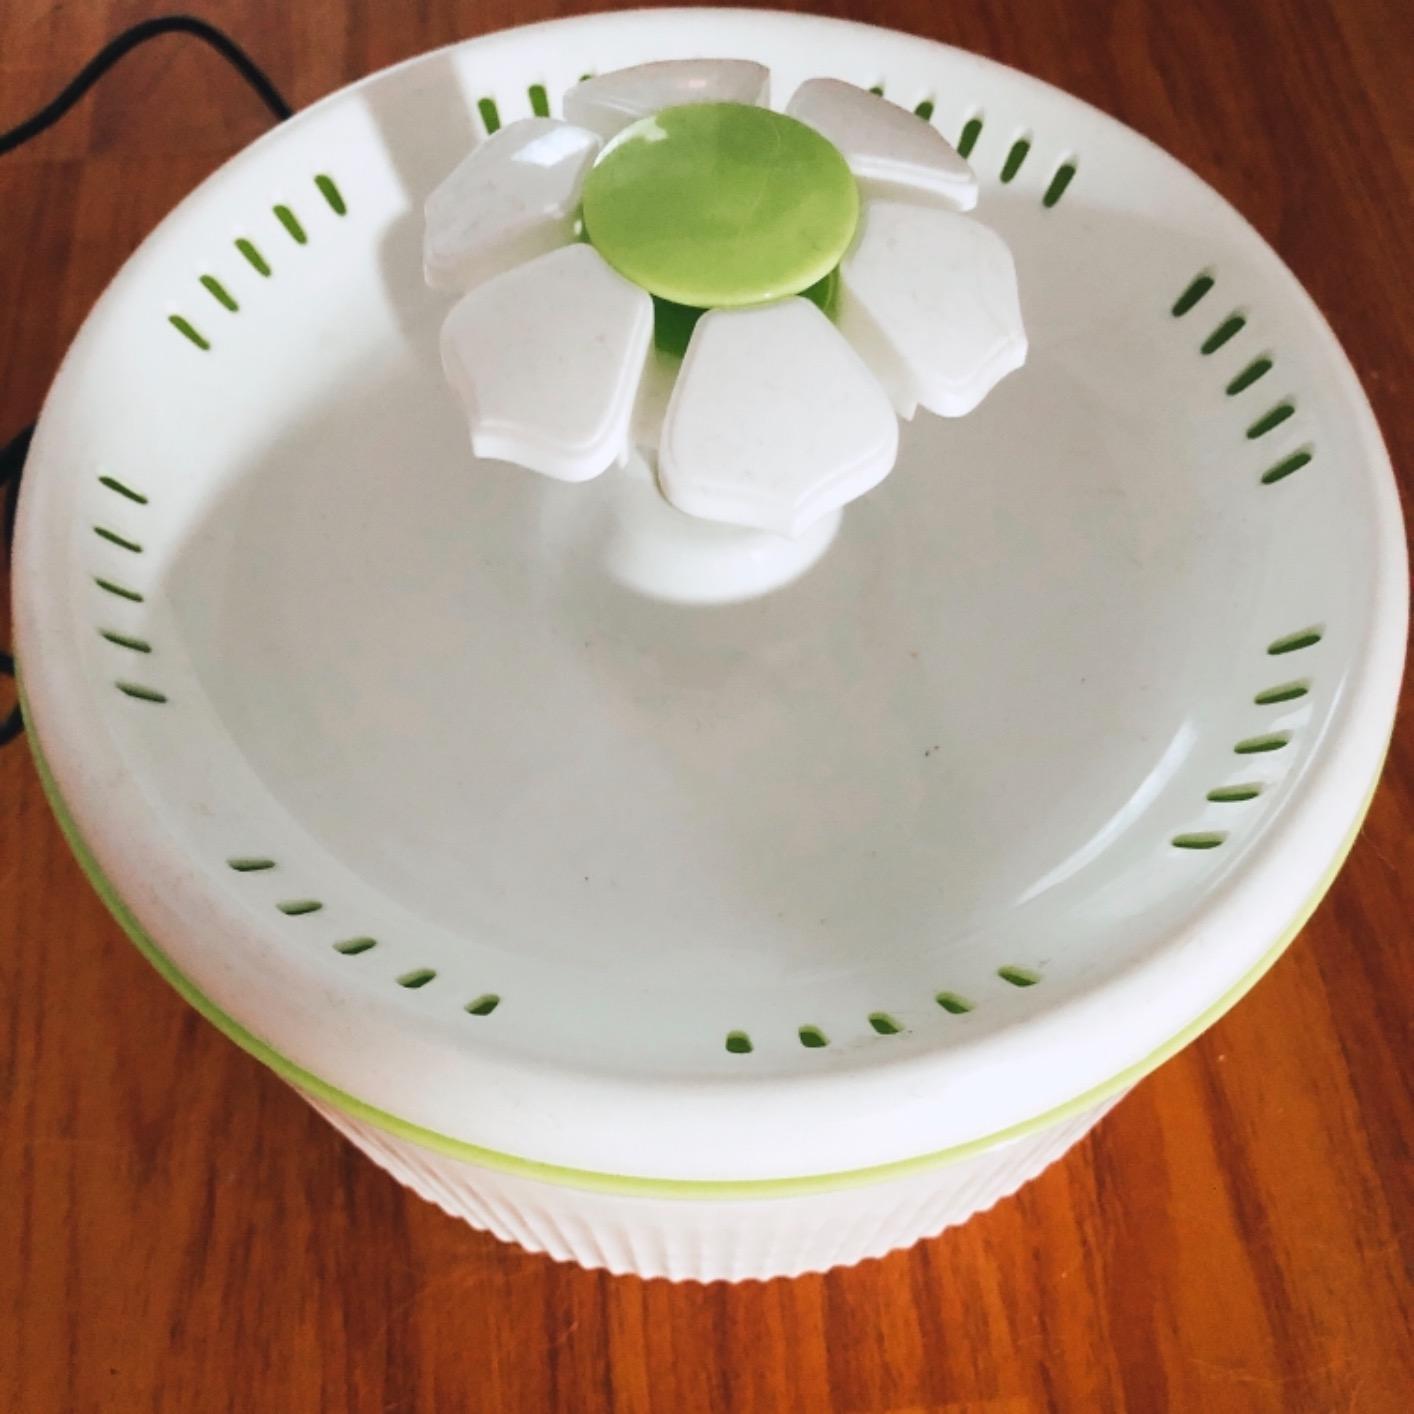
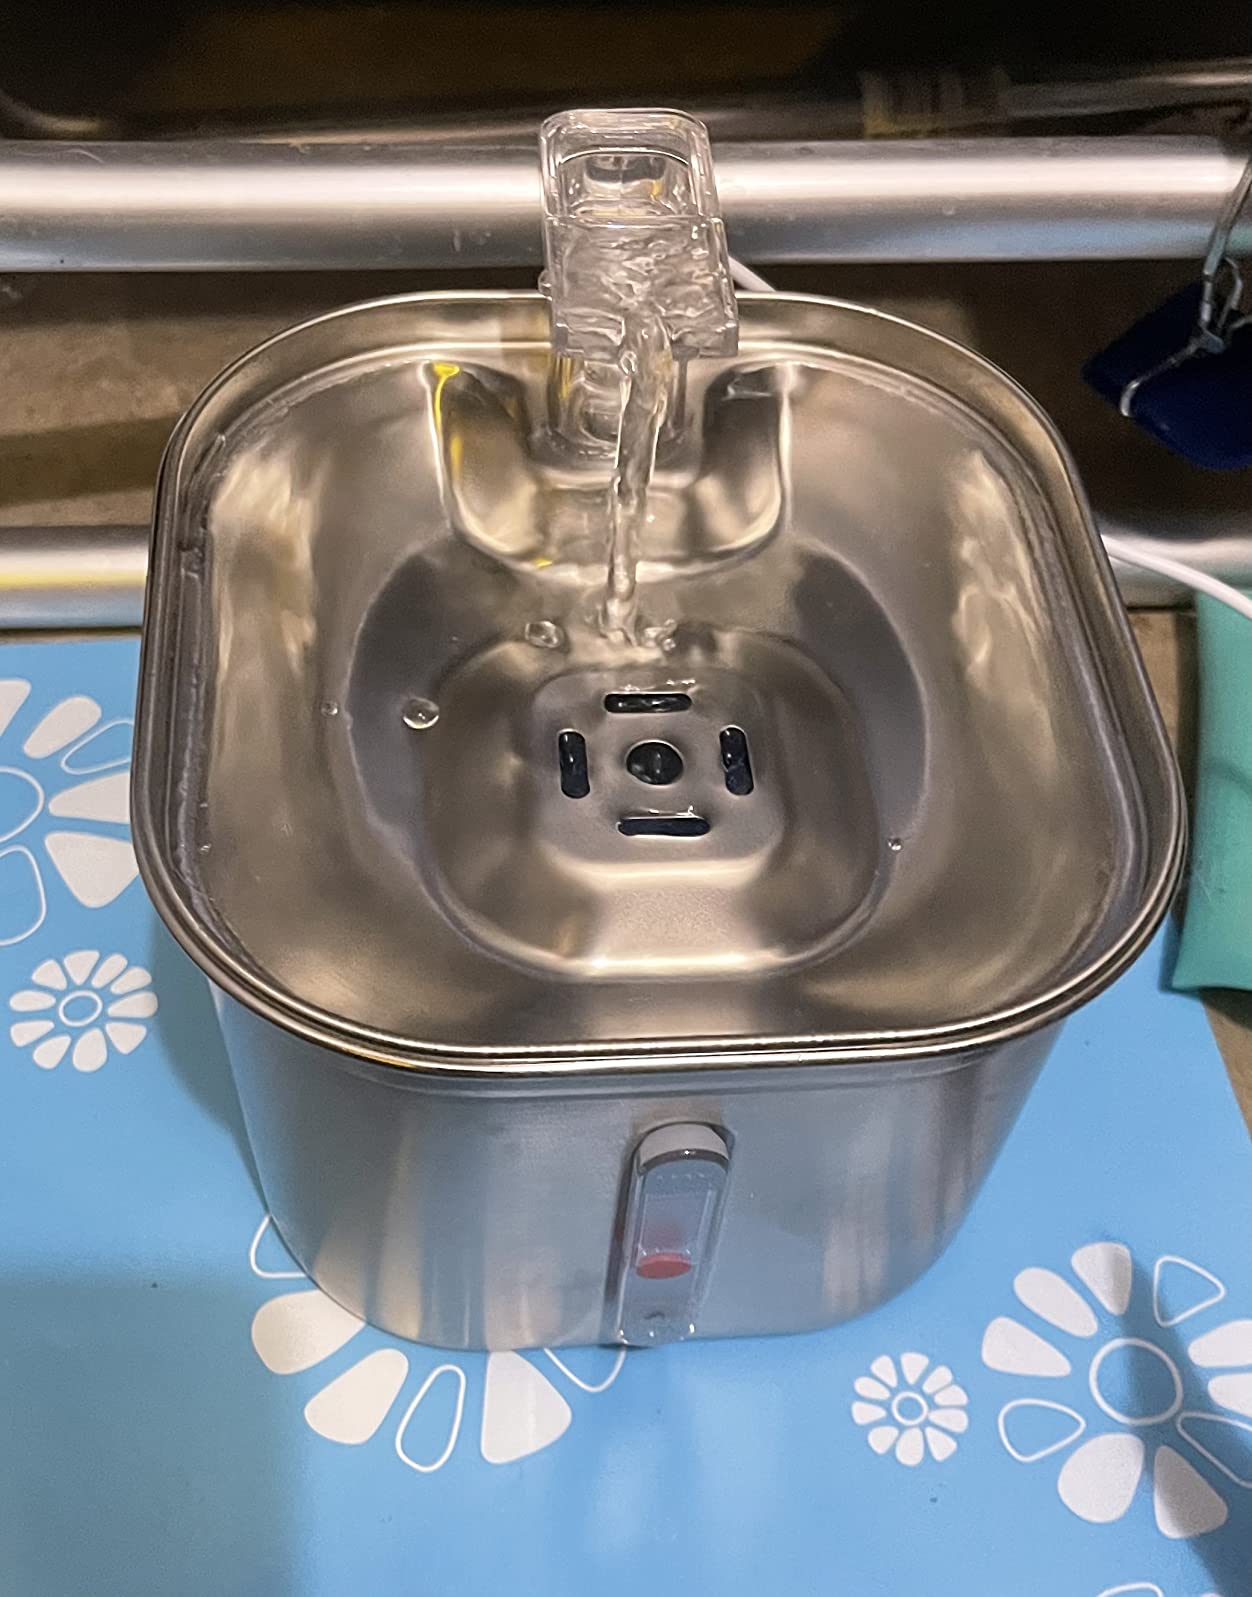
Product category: items_bowl
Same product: no